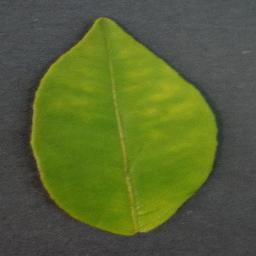
Label: Orange___Haunglongbing_(Citrus_greening)